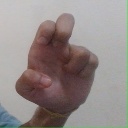
अक्षर: अ